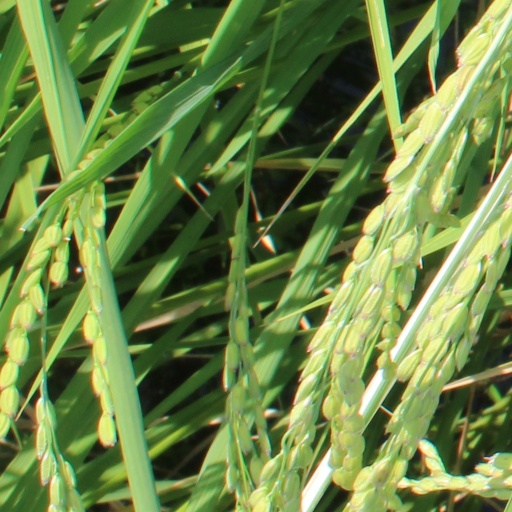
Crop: rice